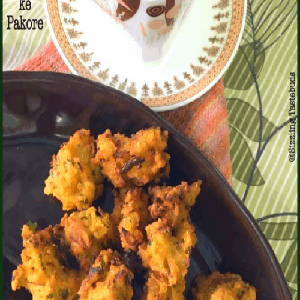
Dish: pakora